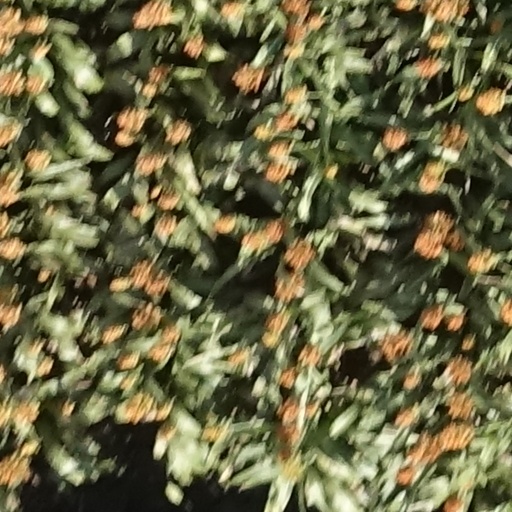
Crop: sorghum